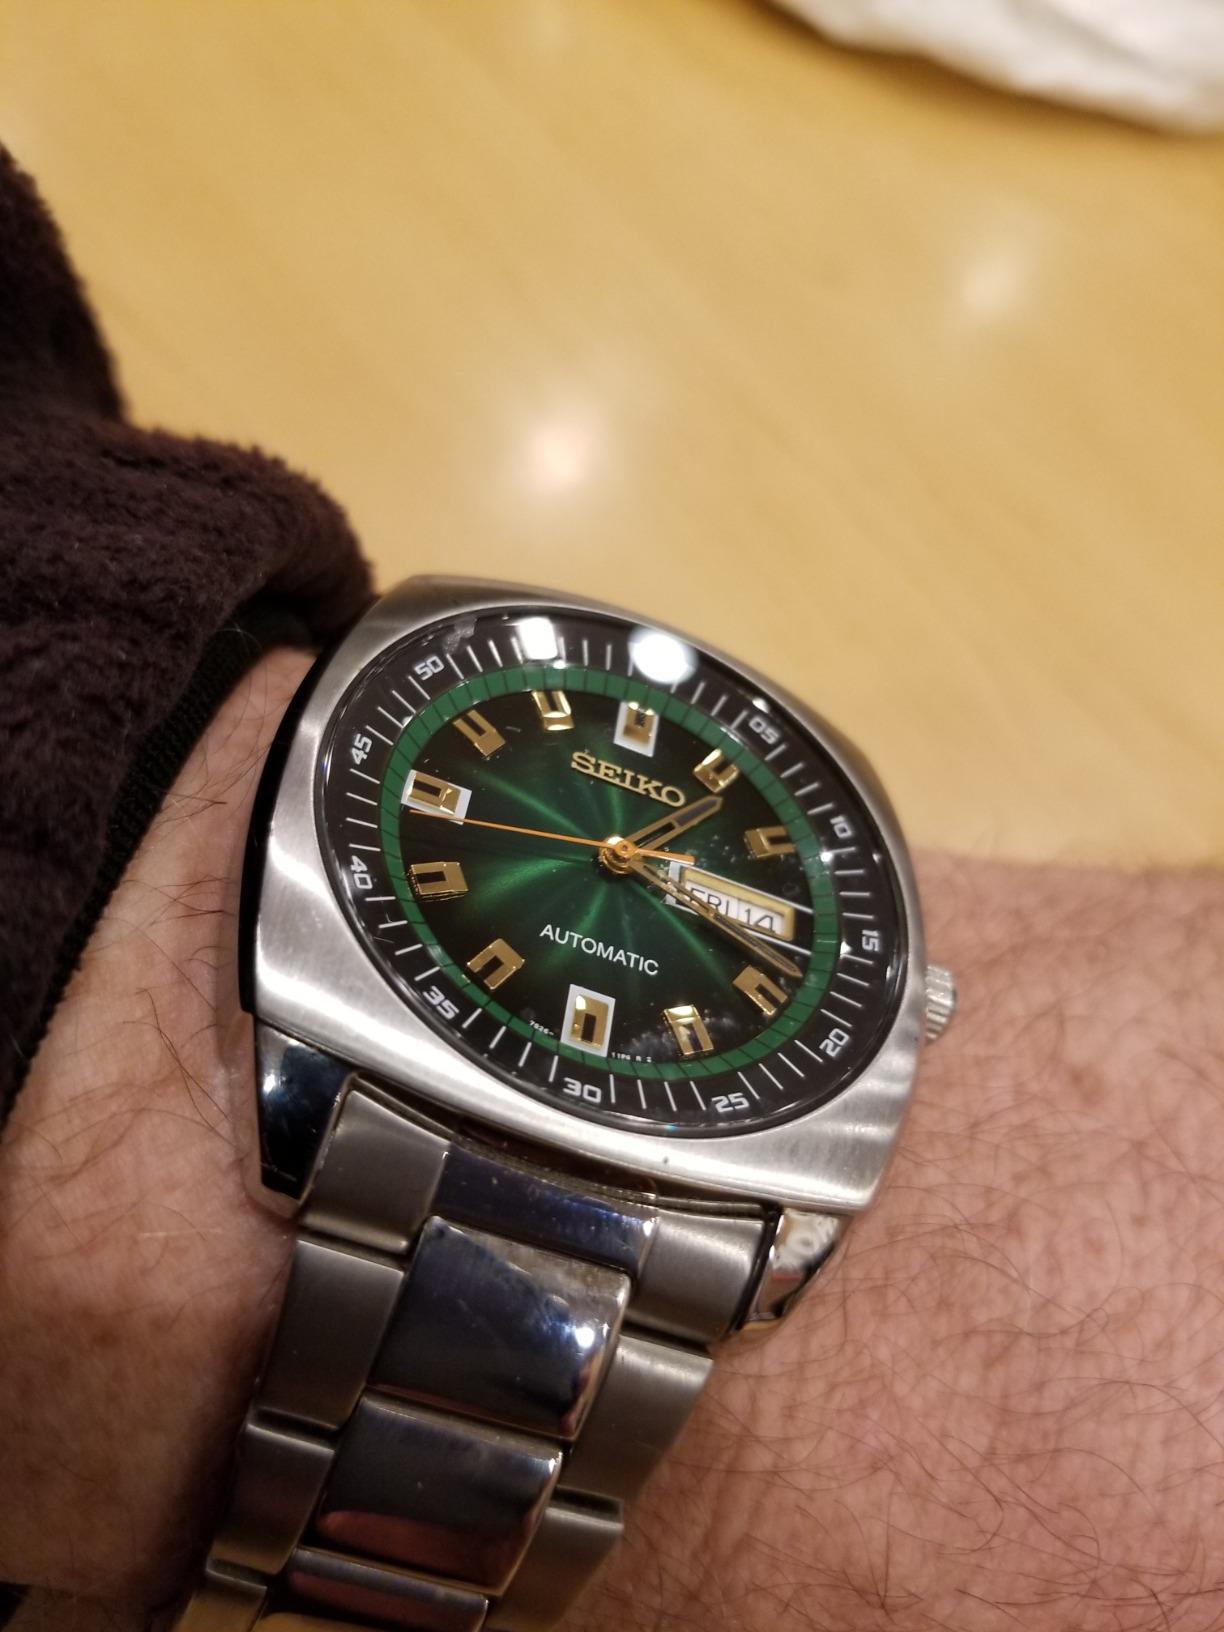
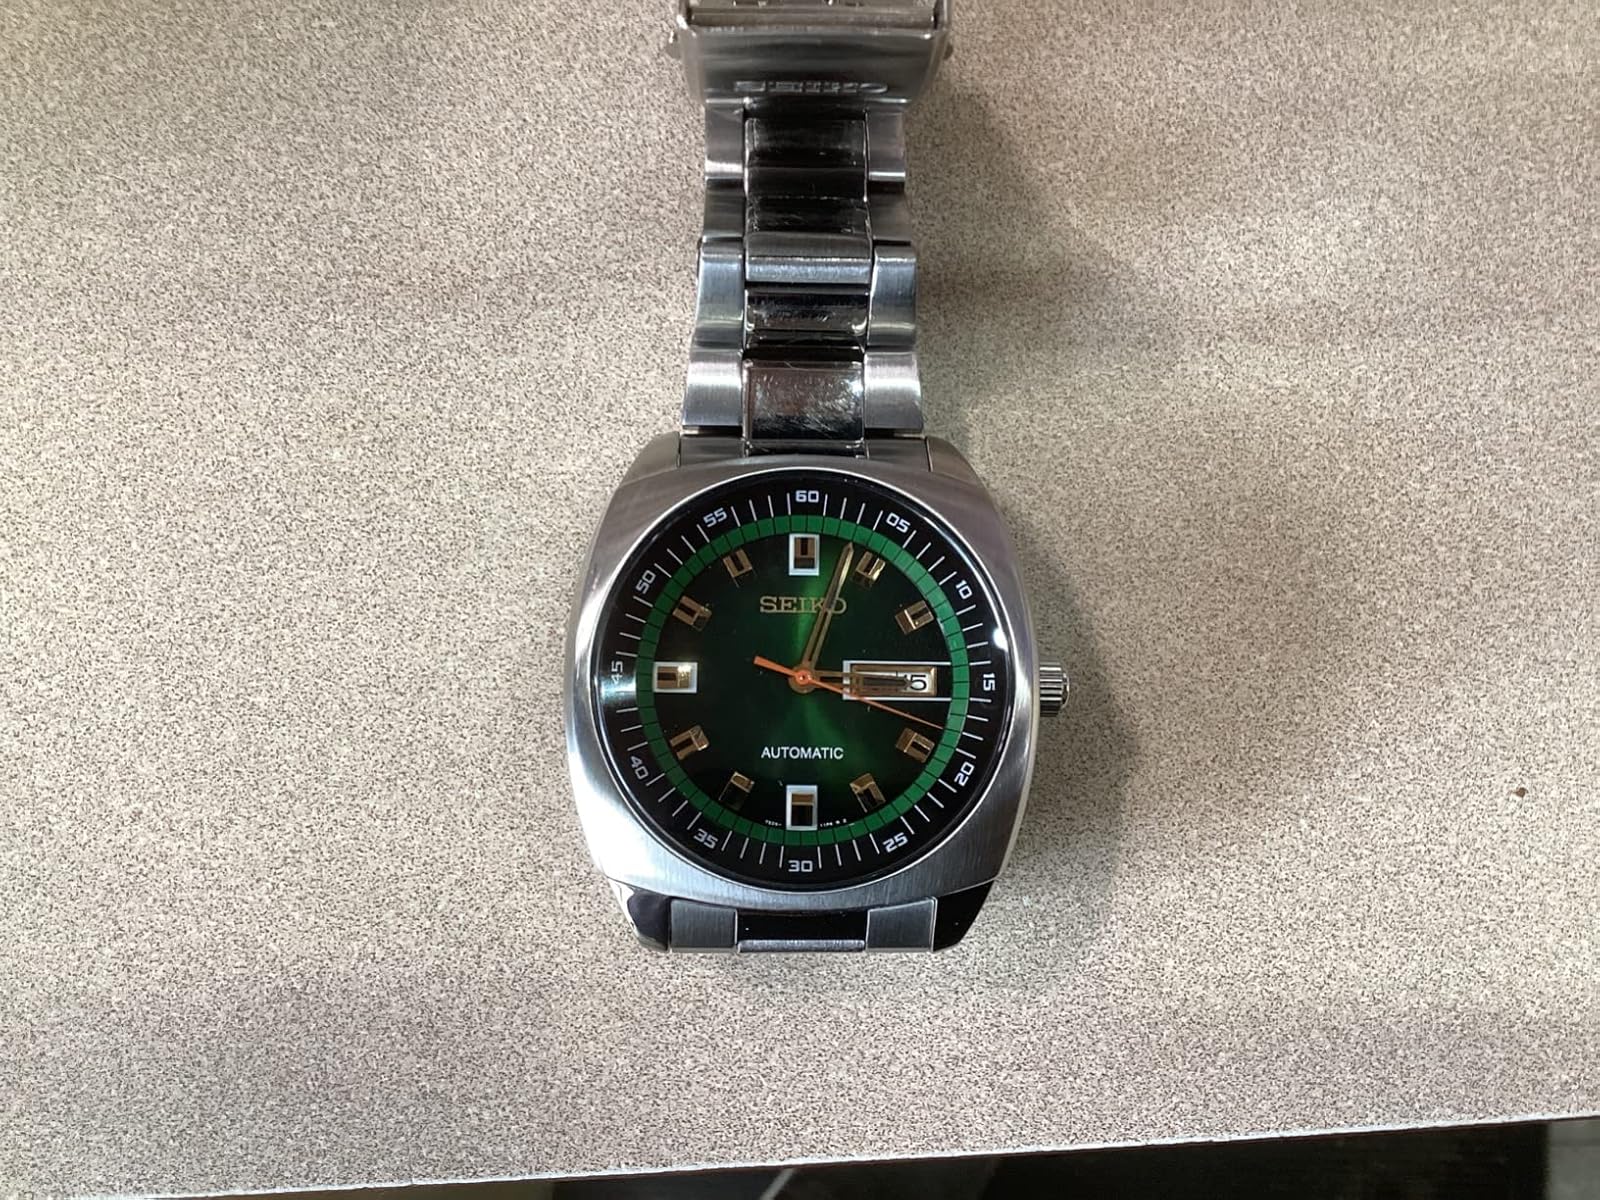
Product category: accessories_watch
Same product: yes